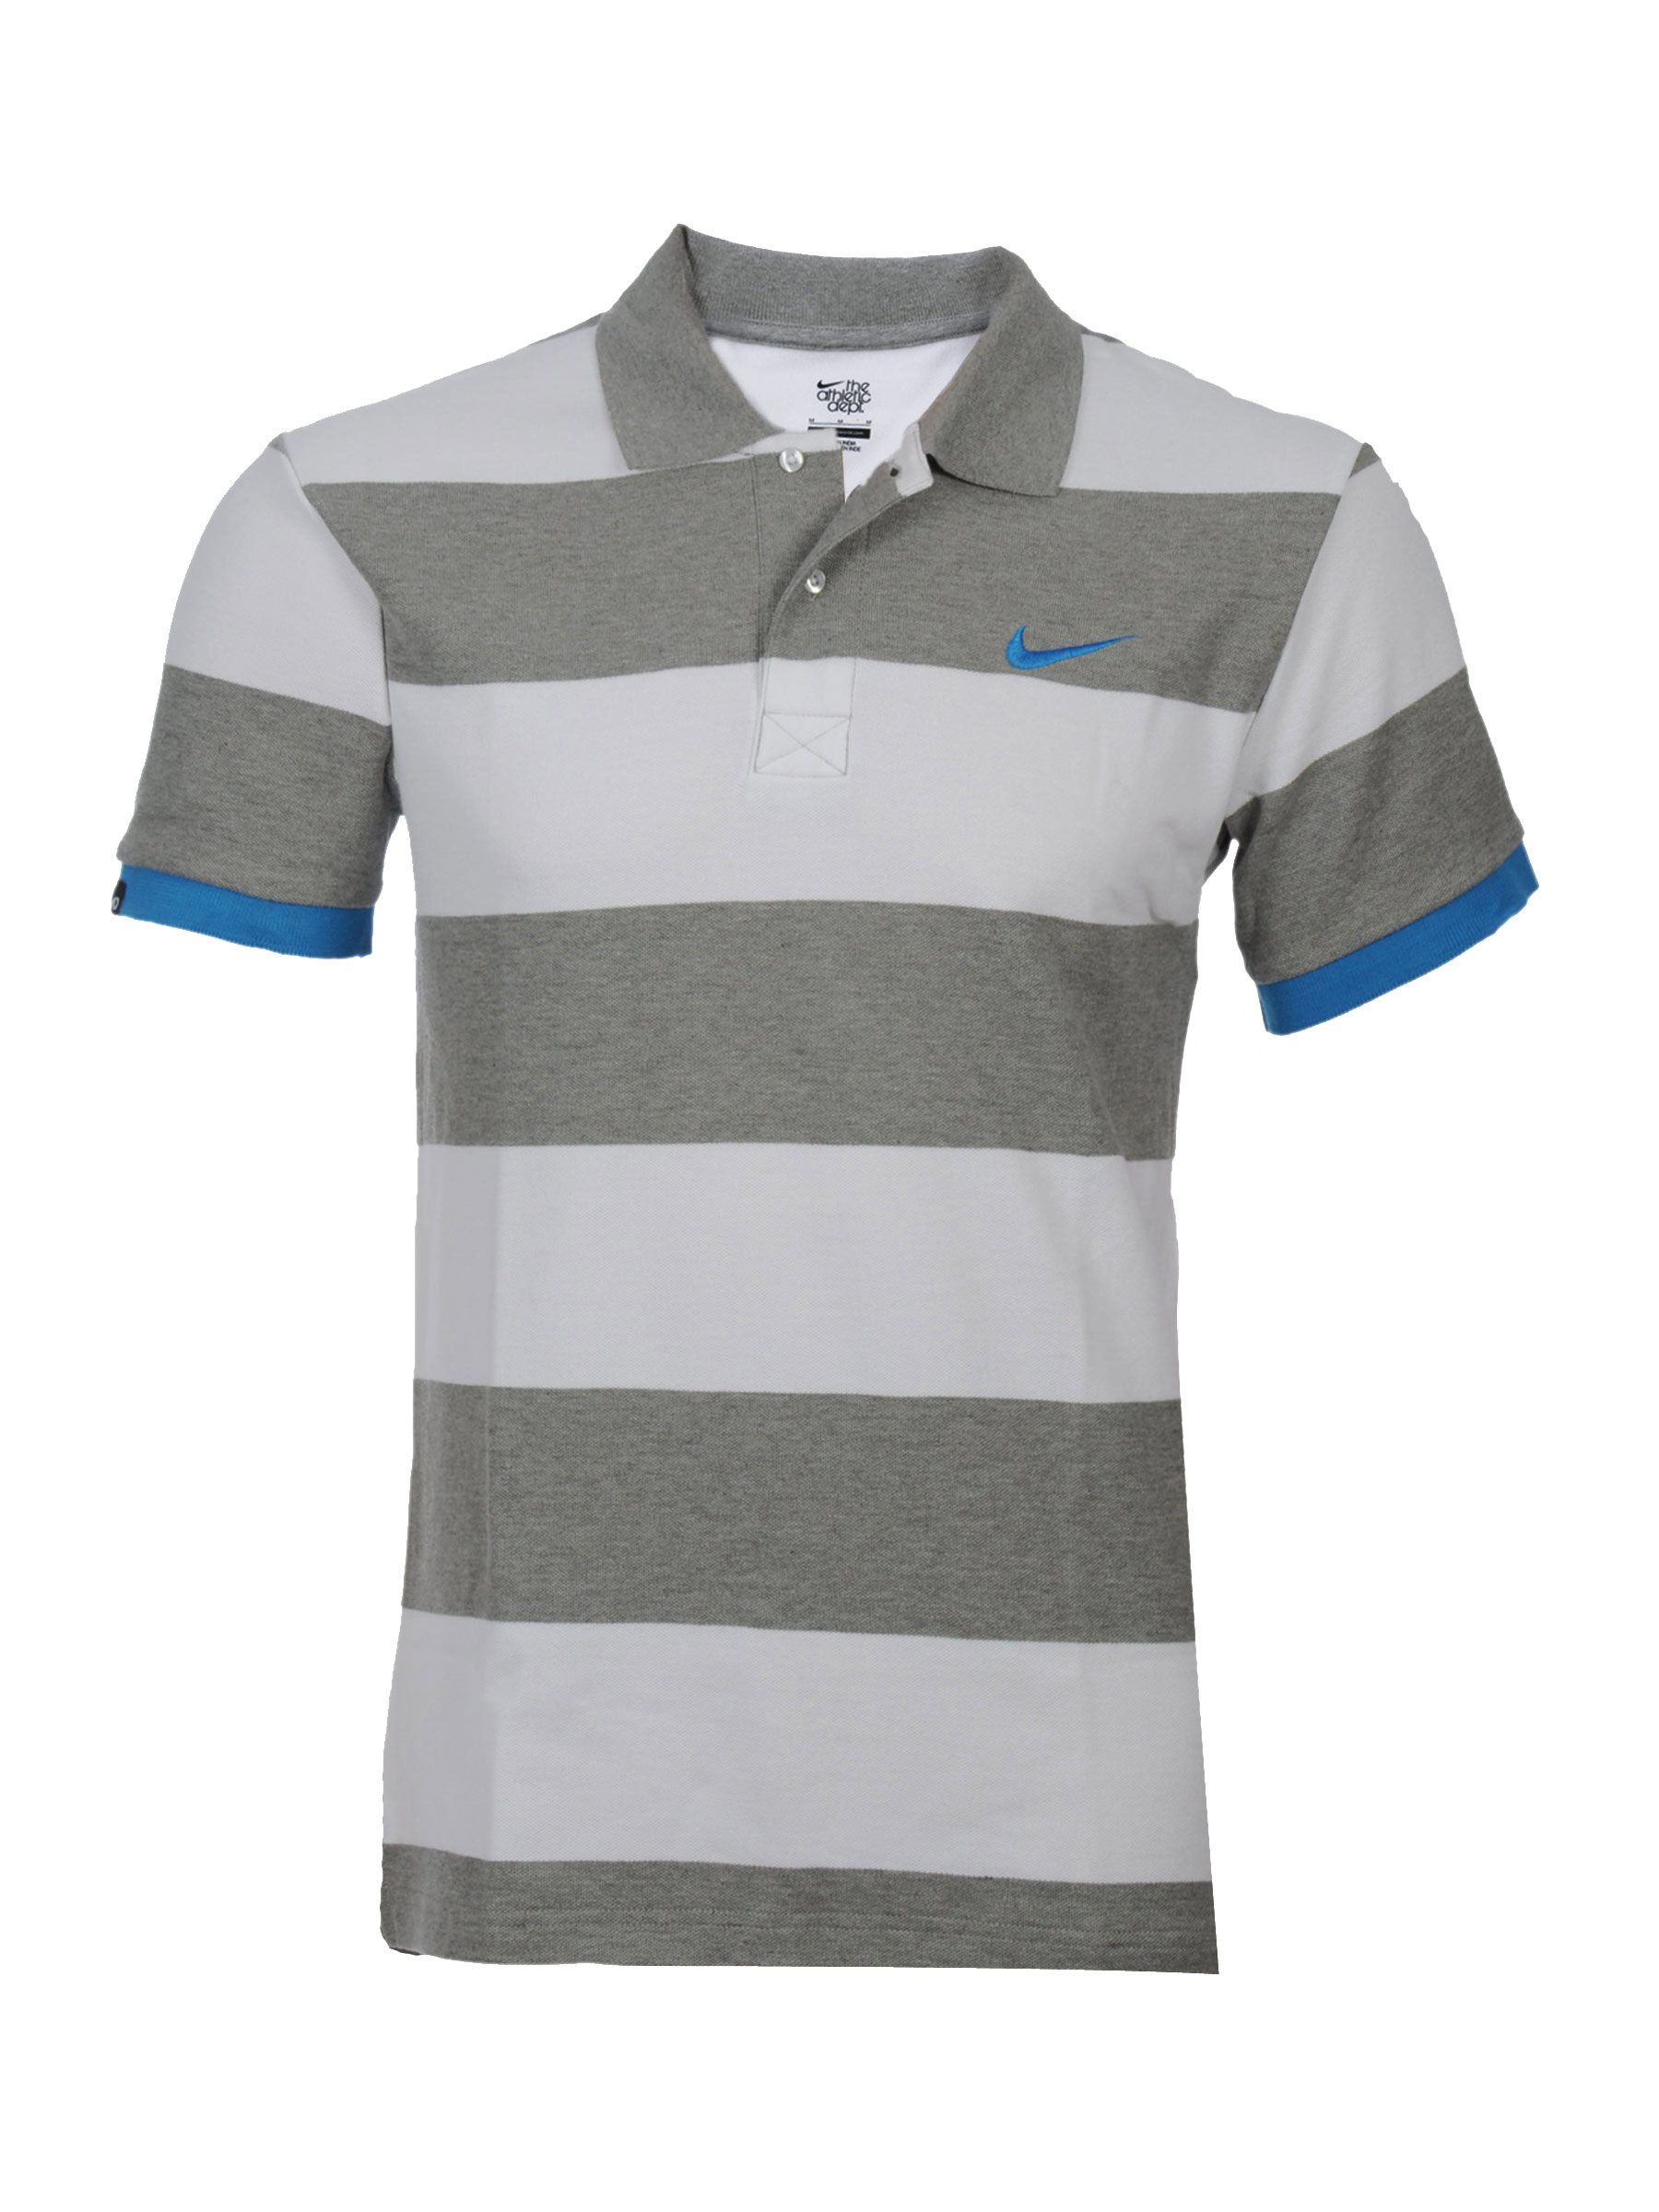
Nike Men White Polo Tshirts
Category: Apparel / Topwear / Tshirts
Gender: Men
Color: White
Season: Fall 2011
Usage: Sports